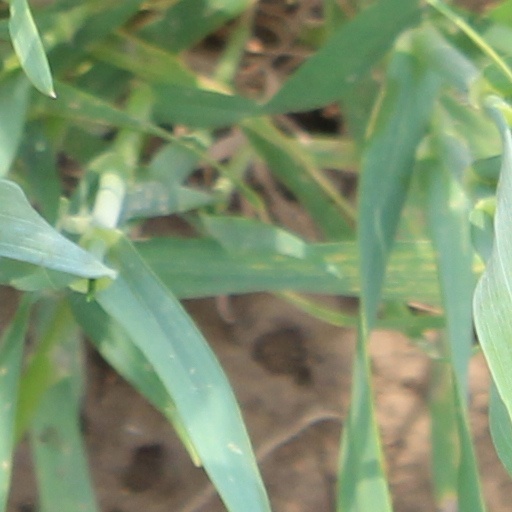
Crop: wheat